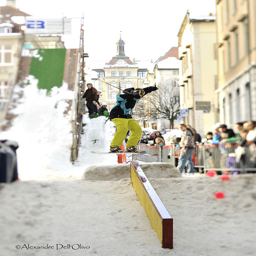
A man riding down the side of a rail on a skateboard.
A snowboarder jumping a rail as others watch.
A man is grinding on his snowboard down a rail
A skateboarder performing in front of a crowd riding a rail.
a person riding a surf board on a ledge